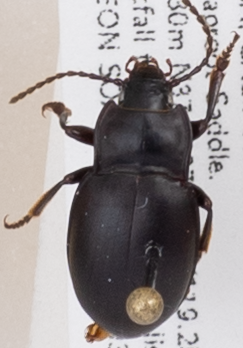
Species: Metrius contractus
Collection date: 2019-07-03 04:00:00
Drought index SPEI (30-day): -0.17
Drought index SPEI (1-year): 0.39
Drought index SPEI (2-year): -0.03